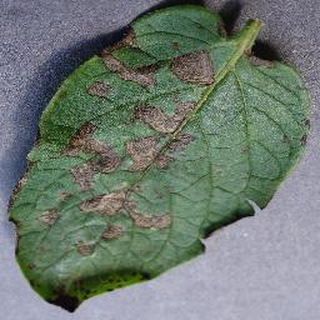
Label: potato_early_blight